Super Bowl XLVI

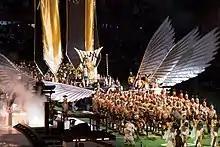
Madonna arrives for the halftime show.

Word had leaked as early as October 2011 that Madonna would be the performer for the Super Bowl halftime show, with M.I.A. and Nicki Minaj performing as well; all three are featured on Madonna's new single "Give Me All Your Luvin'" which was performed as part of the show. The league confirmed Madonna as the performer on December 4. Other collaborators on the project included LMFAO, Cee Lo Green, long time Madonna collaborator Jamie King, Cirque du Soleil, and Moment Factory.